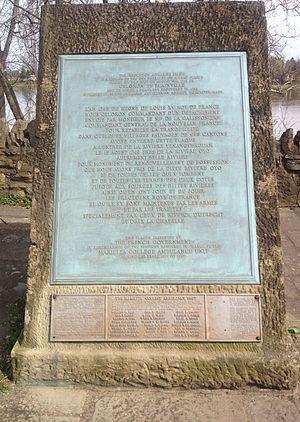
Pierre Joseph Céloron de Blainville était un officier et explorateur français, né en Nouvelle-France. Il commanda plusieurs forts français dans la région stratégique des grands lacs. Il reste surtout connu pour son exploration de l'Ohio, qu'il revendiqua au nom du roi de France. Cette expédition à la fois géographique et diplomatique s'inscrit dans les prémices de la Guerre de Sept Ans en Amérique du Nord.